Knowledge Elite and the Failure of Prophecy

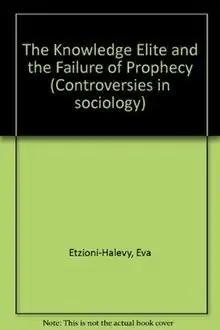

Knowledge Elite and the Failure of Prophecy is a 1985 book by Eva Etzioni-Halevy in which the author studies intellectual knowledge in contemporary societies.